Eastern whip-poor-will

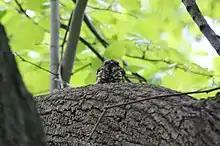
A rarely seen eastern whip-poor-will by day in Philadelphia, Pennsylvania

The eastern whip-poor-will is currently in decline, though they remain fairly common. In 2017, the eastern whip-poor-will was uplisted from least concern to near threatened on the IUCN Red List on the basis of citizen science observations demonstrating a decline in populations of the eastern whip-poor-will by over 60% between 1970 and 2014. Several reasons for the decline are proposed, such as loss of early successional forest habitat related to fire suppression and habitat destruction, predation by feral cats and dogs, and poisoning by insecticides, but the actual causes remain elusive. Pesticides and intensified agriculture have led to declines in the flying insect populations that the eastern whip-poor-will depends on. BirdLife International has stated that initiatives like the Conservation Reserve Program will be crucial in conserving the species and reversing its decline.